Depth Affect

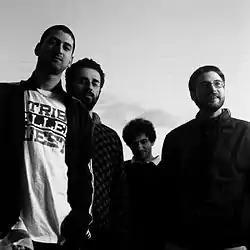
Depth Affect

In 2008 the group released "Hero Crisis" which was considered more accessible, consistent and catchy than the first album.